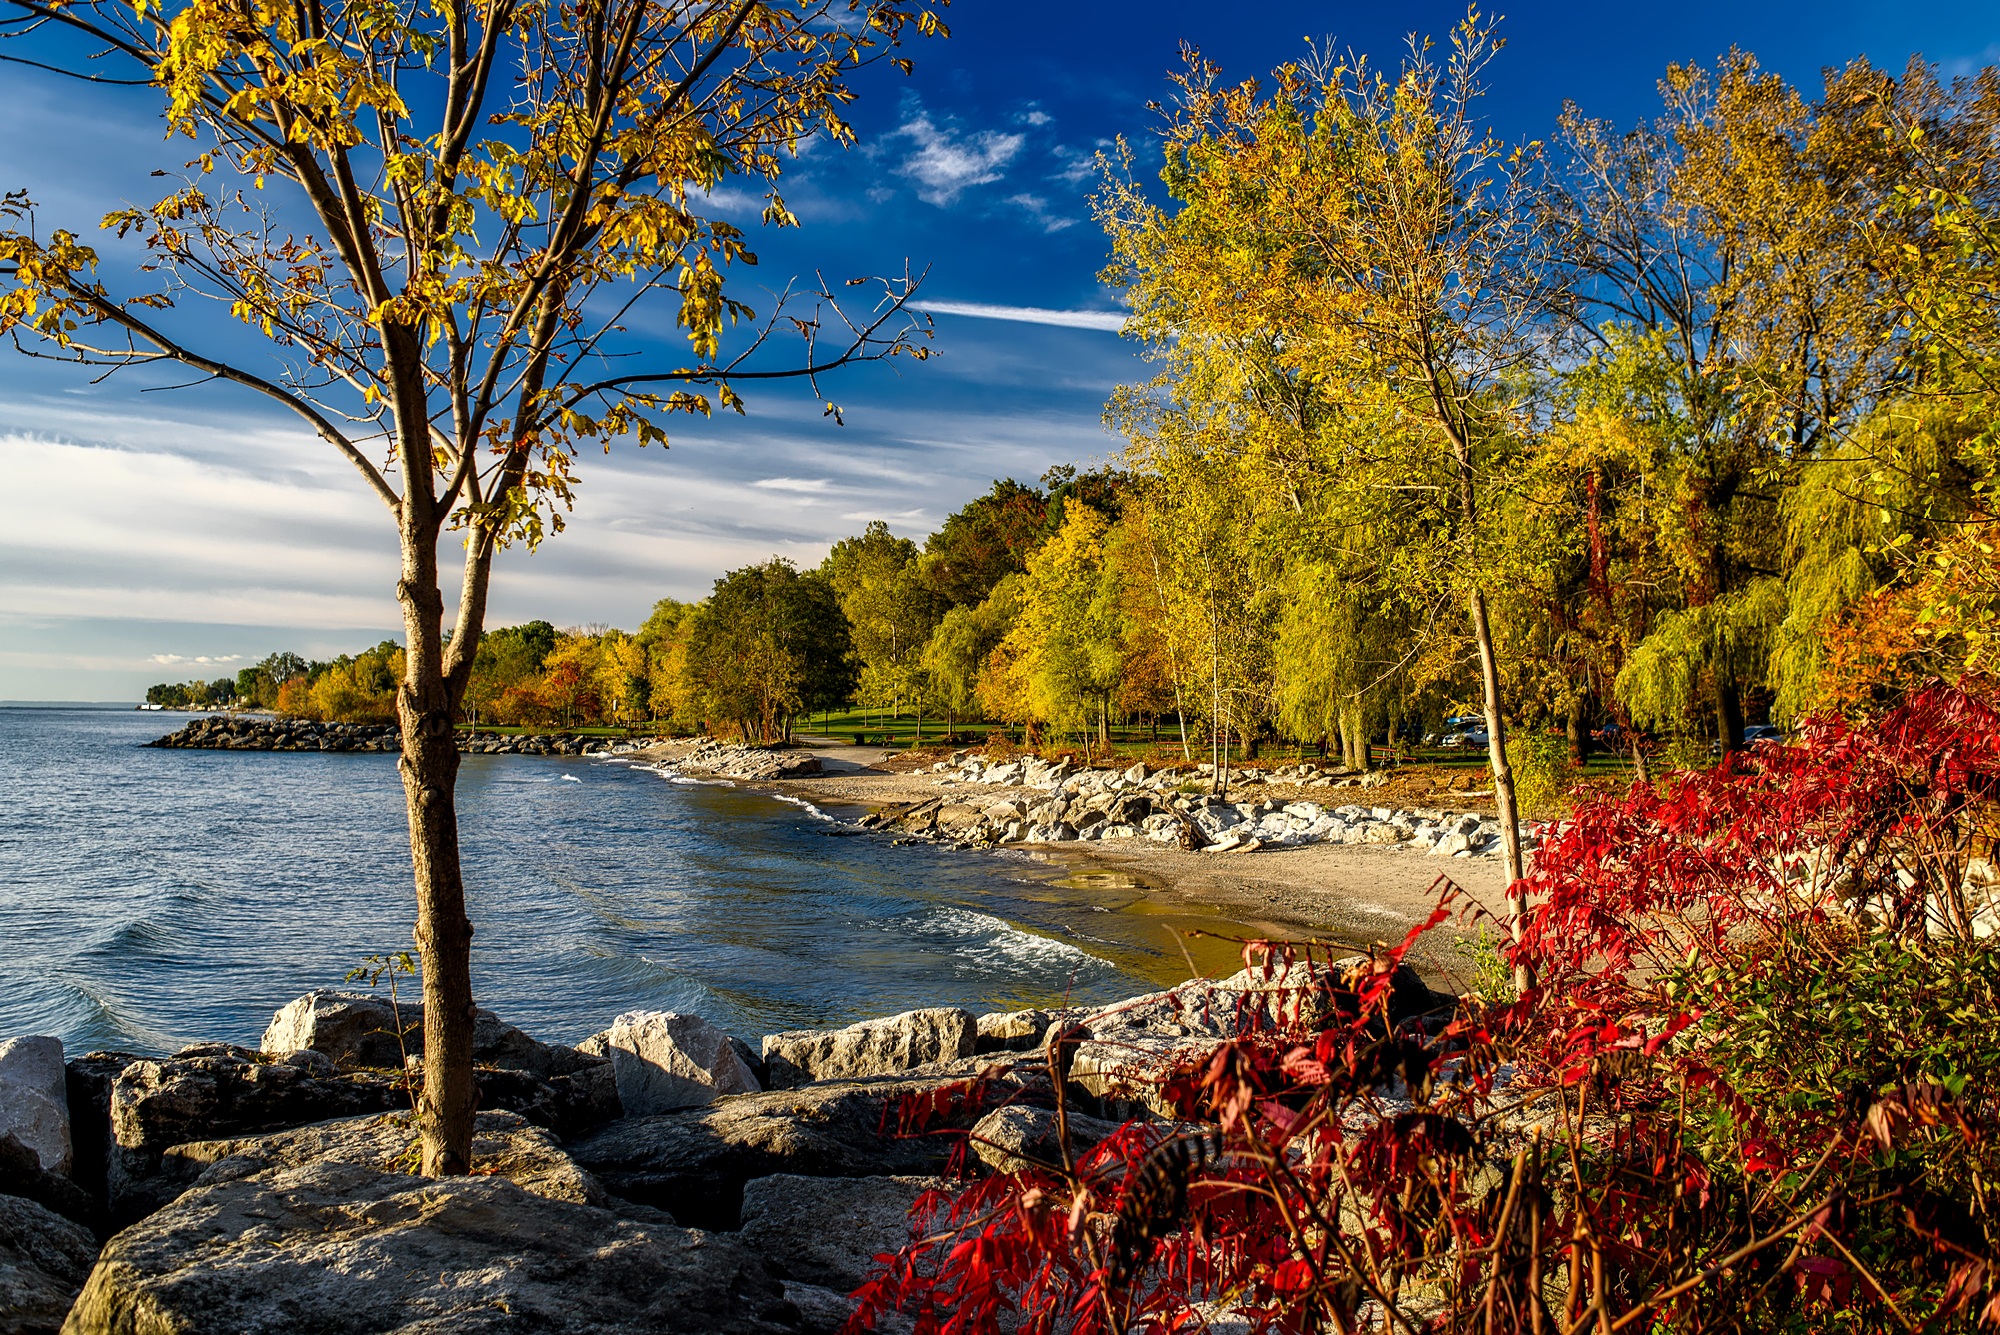
landscape, tree, nature, forest, sky, leaf, fall, shore, flower, lake, river, shoreline, foliage, reflection, scenic, autumn, season, body of water, trees, outdoors, woods, outside, hdr, clouds, canada, lake ontario, woody plant